Victorian Railways W class

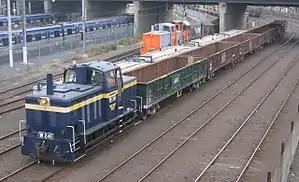
El Zorro locomotives W241 (blue) and W244 (orange) on works trains in Melbourne

The W class are a diesel-hydraulic shunting locomotive ordered and operated by the Victorian Railways of Australia.